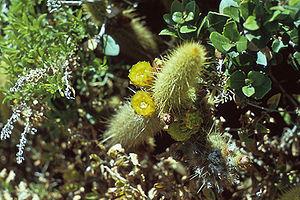
Bergerocactus emoryi est une espèce de la famille des Cactaceae.